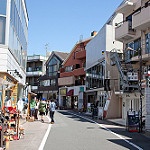
Label: street